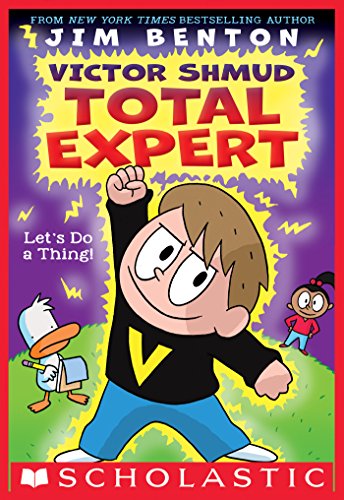
Let's Do a Thing! (Victor Shmud, Total Expert #1)
Category: Buy a Kindle
From School Library Journal Gr 1–4—Fans of Benton (author of the "Franny K. Stein" and "Dear Dumb Diary" series) will be thrilled with this latest series starter. Victor Shmud is a young boy on a mission to find his true calling in life. He has tried many different fields thus far: Knuckle Doctor, Ghost Bear Hunter, and The Guy Who Puts the Sugar in Those Little Envelopes. However, he hasn't found the career that suits him best…until now. With the help of his trusted sidekick, Dumpylumps, a chickenlike duck, Victor has decided to become a Makeover Expert. Between makeovers at school, Victor and his friend Patti start playing an intergalactic space game on her phone, and, of course, since Victor is an expert at practically everything, an alien spaceship probing the galaxy homes in on Victor's excellent space war skills. Victor and Dumpylumps wind up in the middle of an intergalactic battle with the fate of the galaxy in their hands. Benton's trademark wit and kid-friendly humor are on full display. There are boisterous cartoons illustrating most pages, which support comprehension for younger readers transitioning to chapter books. VERDICT A must-buy for libraries where "Franny K. Stein" and other over-the-top, funny chapter book fare are popular.—Brittney Kosev, Honey/Rush Elementary, Lubbock, TX Review "Jim Benton is a comic genius and a brilliant cartoonist." - Dav Pilkey, Creator of Captain Underpants"...an enticing offering." - Kirkus Reviews"A must-buy for libraries where "Franny K. Stein" and other over-the-top, funny chapter book fare are popular." - School Library Journal About the Author Jim Benton is an award-winning author and artist. You may know some of the other things he's made, like It's Happy Bunny, Dear Dumb Diary, Franny K. Stein, Victor Shmud, and more. He's created a TV series, written books, and produced a movie, and he always did everything his parents told him to do. Pretty much. Jim lives in Michigan with his wife and kids and can be found online at jimbenton.com.  Jim Benton is an award-winning author and artist. You may know some of the other things he's made, like It's Happy Bunny, Dear Dumb Diary, Franny K. Stein, Victor Shmud, and more. He's created a TV series, written books, and produced a movie, and he always did everything his parents told him to do. Pretty much. Jim lives in Michigan with his wife and kids and can be found online at jimbenton.com.
Features: MEET VICTOR, TOTAL EXPERT IN EVERYTHING(except Guy Who Cleans Up Bedrooms) With his confidence, imagination, and trusty sidekick Dumpylumps (who happens to be a duck), there's no telling what trouble he'll get into. Lucky for him, he has a knack for getting himself out of trouble, too. So when he finds himself at the center of an intergalactic conflict, he's pretty sure the only way out is his top-secret kitchen concoction; his teacher, the extraordinary Mrs. Nozzleburp; and the help of his friend Patti. Will he be able to save the day and find his way back to class? And just what is he going to do next?